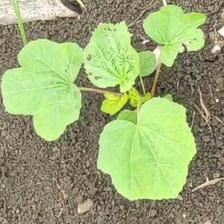
Weed species: Little_Mallow(Malva parviflora)